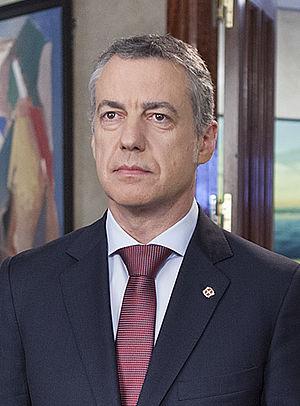
Le gouvernement Urkullu II est le gouvernement du Pays basque depuis le 28 novembre 2016, durant la XIᵉ législature du Parlement basque. Il est présidé par Iñigo Urkullu.
Iñigo Urkullu Renteria, né le 18 septembre 1961 à Alonsotegi, est un homme politique espagnol membre du Parti nationaliste basque.
Le gouvernement Urkullu I est le gouvernement du Pays basque du 17 décembre 2012 au 28 novembre 2016, durant la Xᵉ législature du Parlement basque. Il est présidé par Iñigo Urkullu.